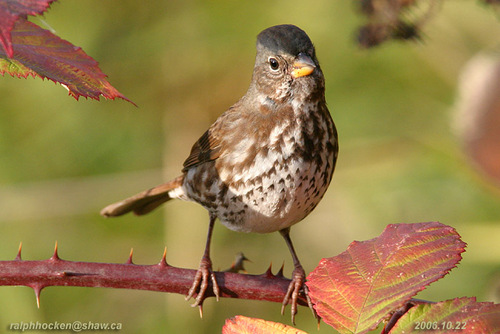
the breast and belly are white, with brown speckles that gradually shift the pattern to mainly brown on it's wings and back.
the small brown and white bird has a colorful small yellow beak.
the bird has a brown feathers and thin brown legsbird is brown on top, with cream colored feathers and brown speckling on its breast,the bill is small and yellow.
this is a white and brown spotted bird with a small orange beak.
a brown and white bird, with a white abdomen, grey crown, and a short bill.
this bird has a brown crown as well as a yellow bill
this bird is spotted brown in color, with a stubby beak.
this bird has wings that are brown and has a white belly
this bird has a black crown, yellow beak, and a brown and white patterned breast.
Species: Fox Sparrow